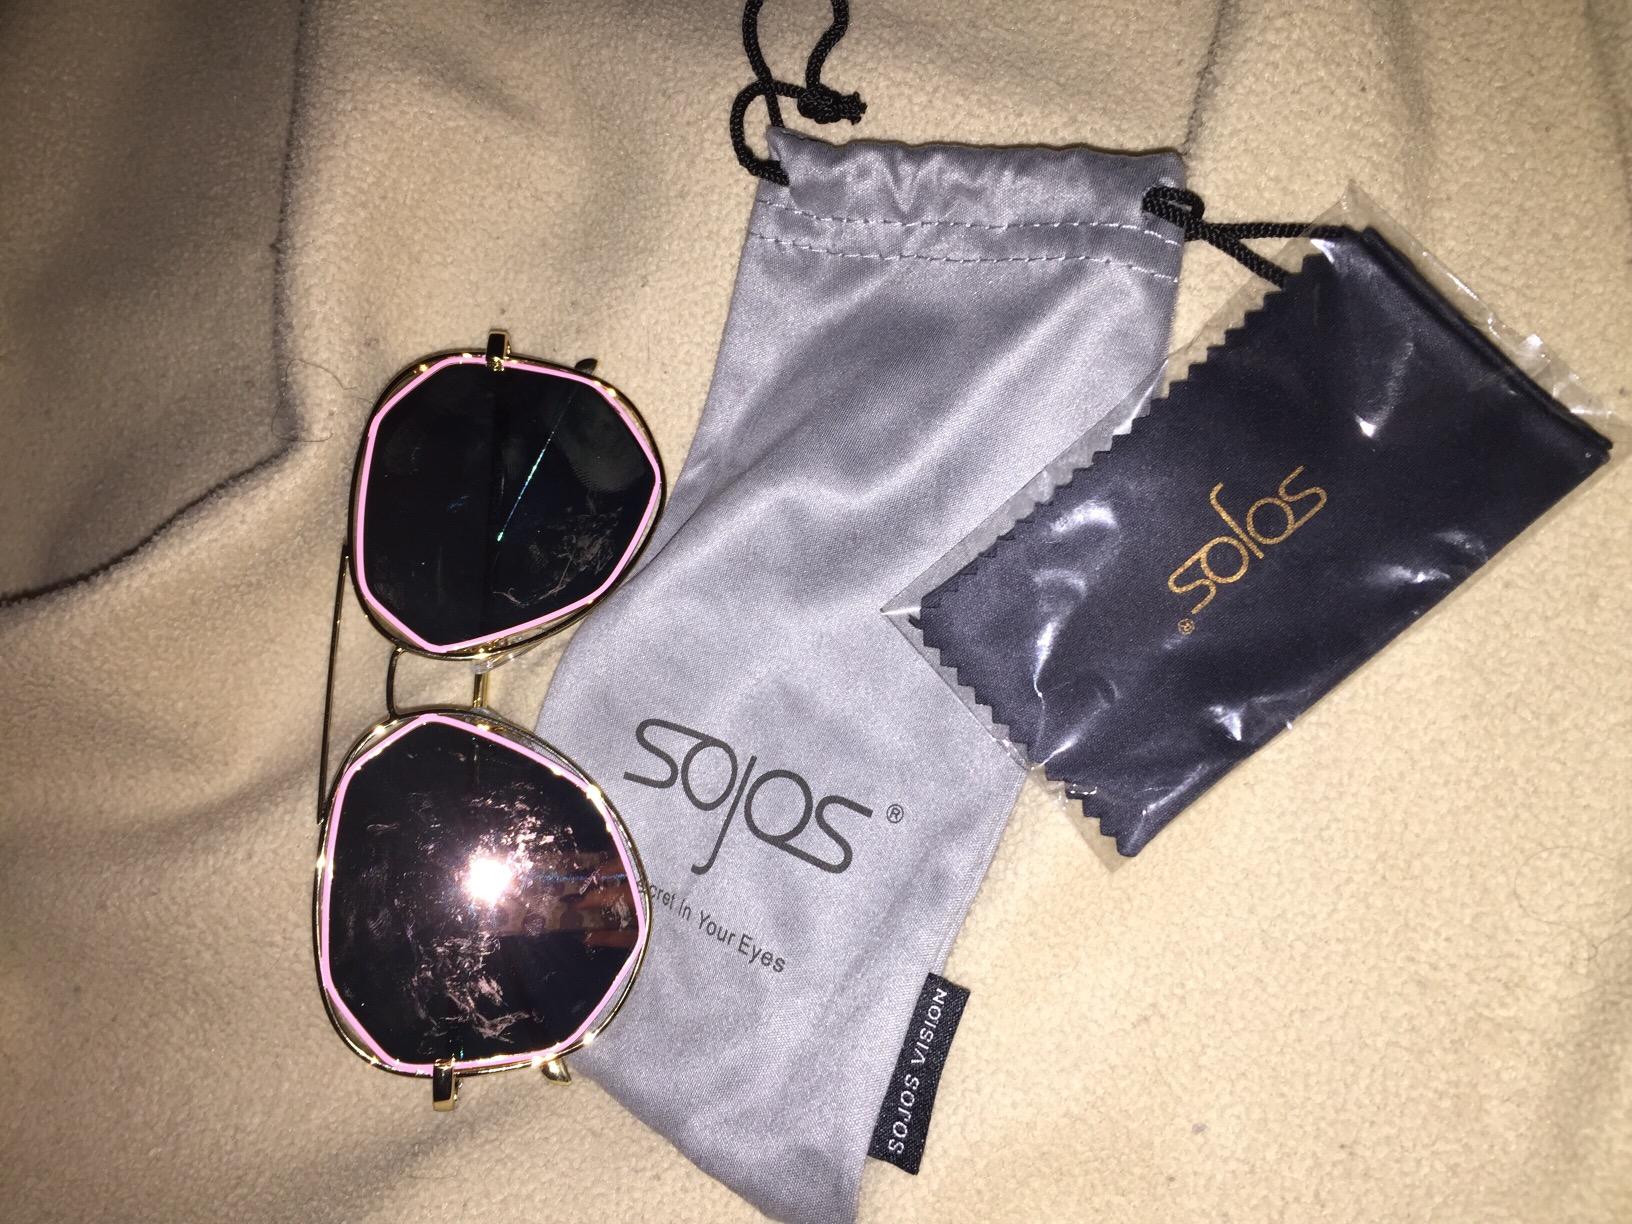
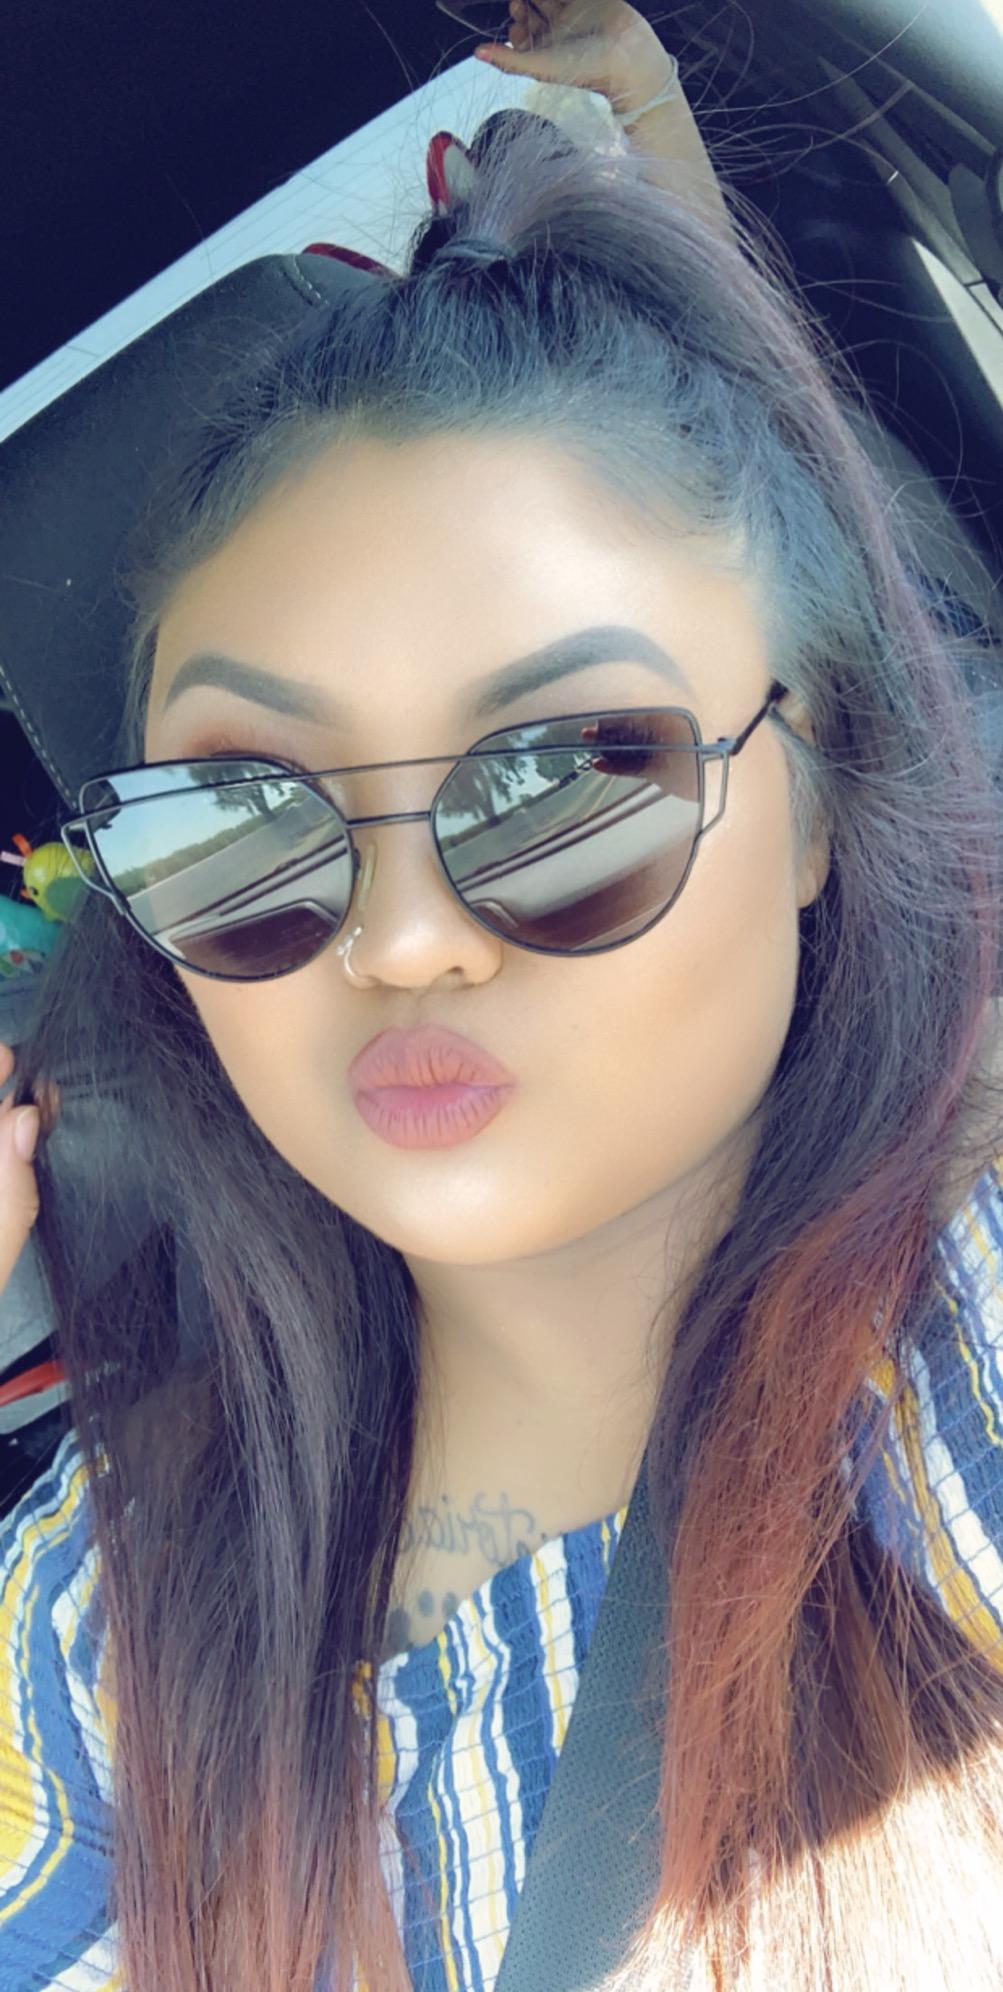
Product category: accessories_sunglasses
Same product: no